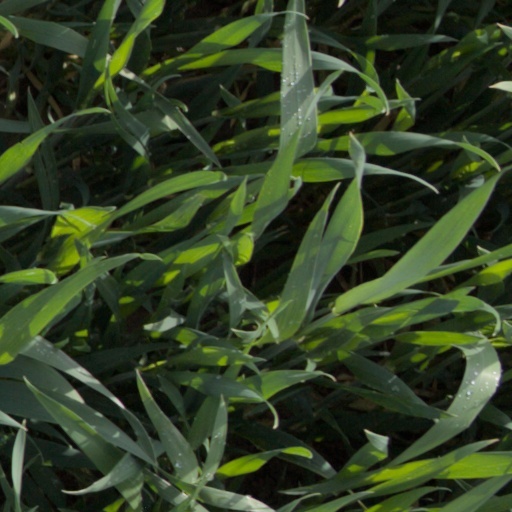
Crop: wheat